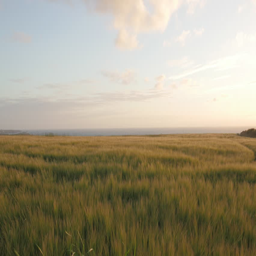
wheat field forming waves in the wind